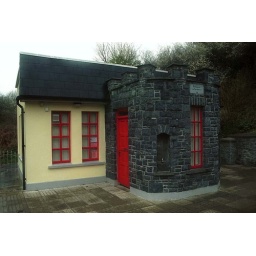
This library is housed in a former pump house for a spa.